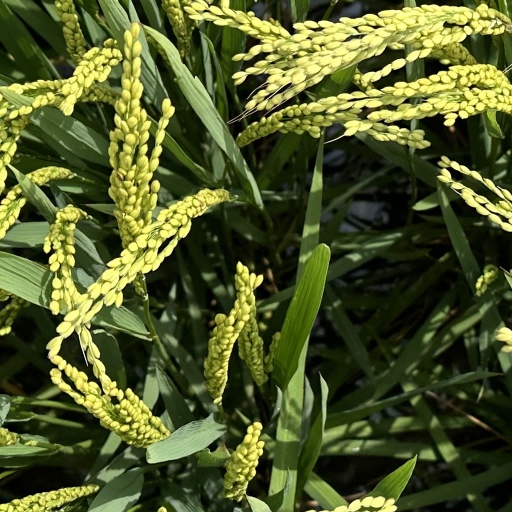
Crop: rice